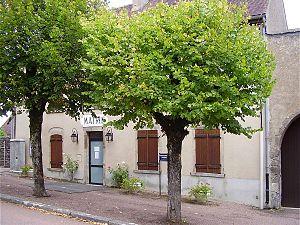
Mairie de Cervon
Cervon est une commune française située dans le département de la Nièvre, en région Bourgogne-Franche-Comté.